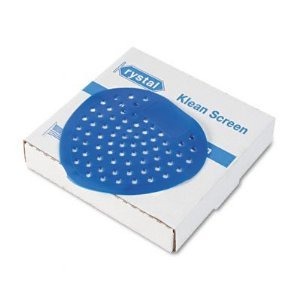
Item Name: SCREEN,URINAL,BE BUBBL GM
Product Description: URINAL SCREEN, BUBBLE GUM FRAGRANCE, BLUE, DOZEN
Value: nan
Unit: None

Price: 22.99